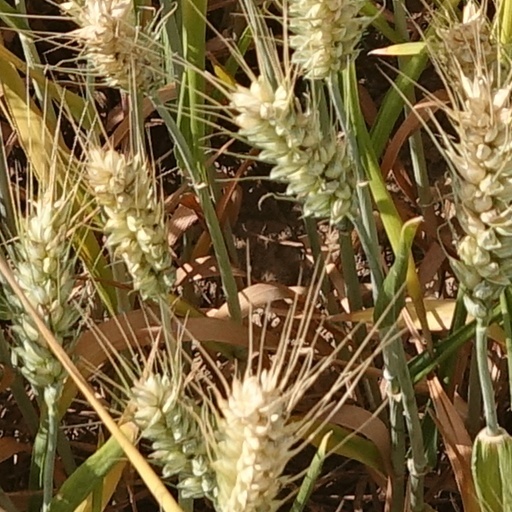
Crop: wheat